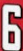
Number: 6